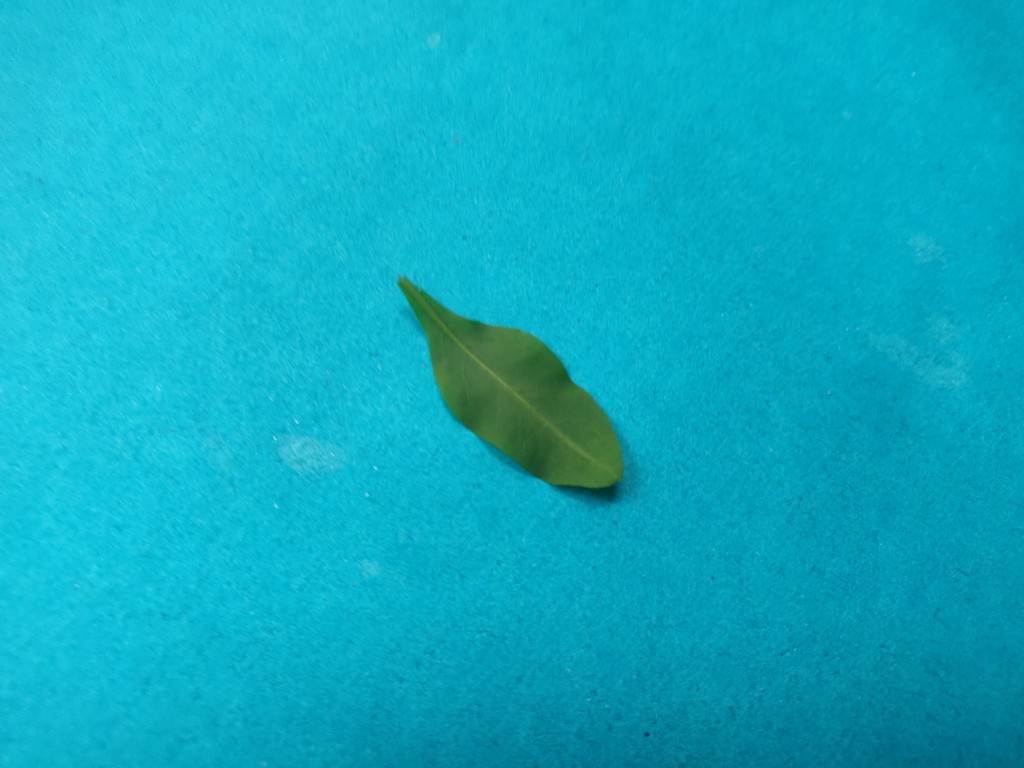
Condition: Healthy
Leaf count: single
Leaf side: back